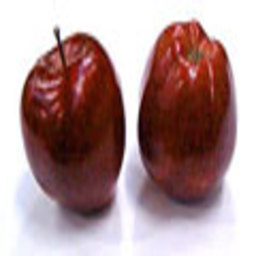
Label: Apple